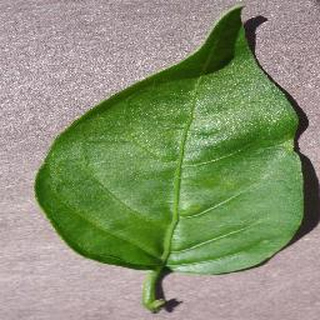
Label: healthy_bell_pepper